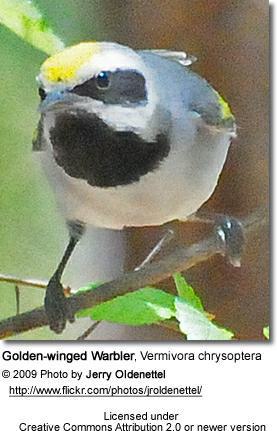
A photo of a golden winged warbler